Timber framing

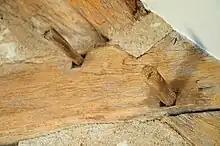
Joints in a pre-modern French roof; the wooden pegs hold the mortise and tenon joinery together.

A less common meaning of the term "half-timbered" is found in the fourth edition of John Henry Parker's "Classic Dictionary of Architecture" (1873) which distinguishes full-timbered houses from half-timbered, with half-timber houses having a ground floor in stone or logs such as the Kluge House which was a log cabin with a timber-framed second floor.